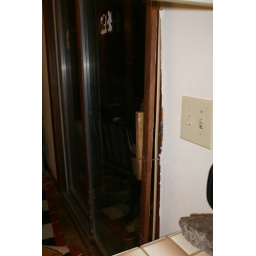
She'd CLEARLY been ON my kitchen cabinet as all my mail was in the floor